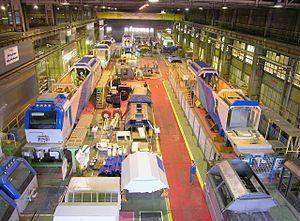
AD34C est une série de locomotive diesel en service au sein des chemins de fer iraniens depuis 2000.